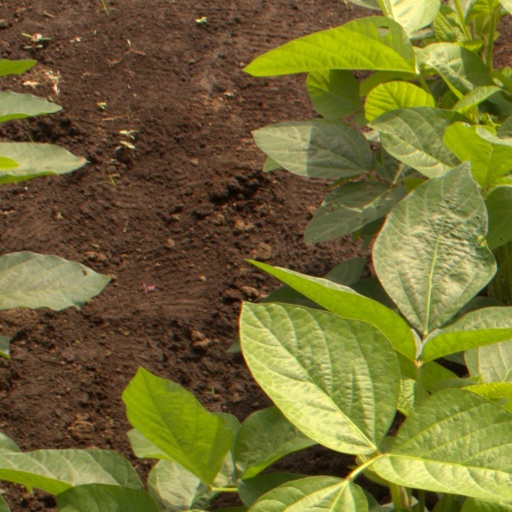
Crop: soybean